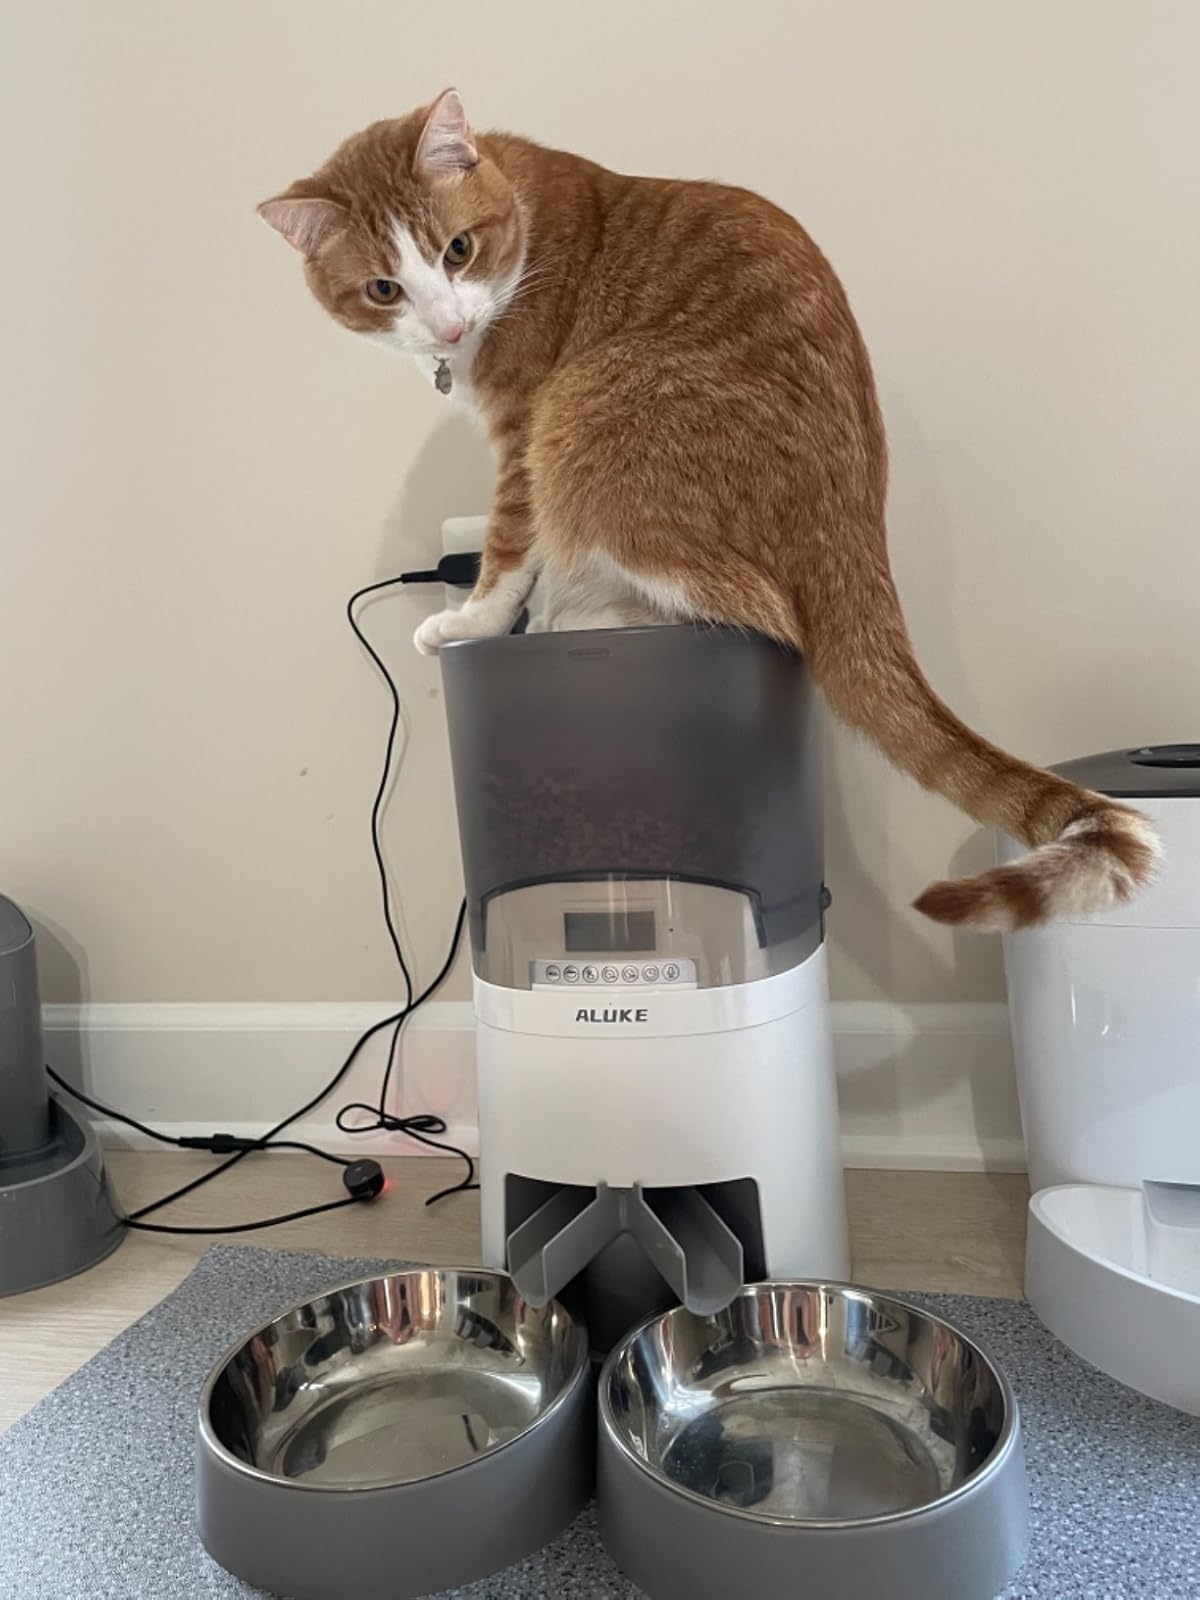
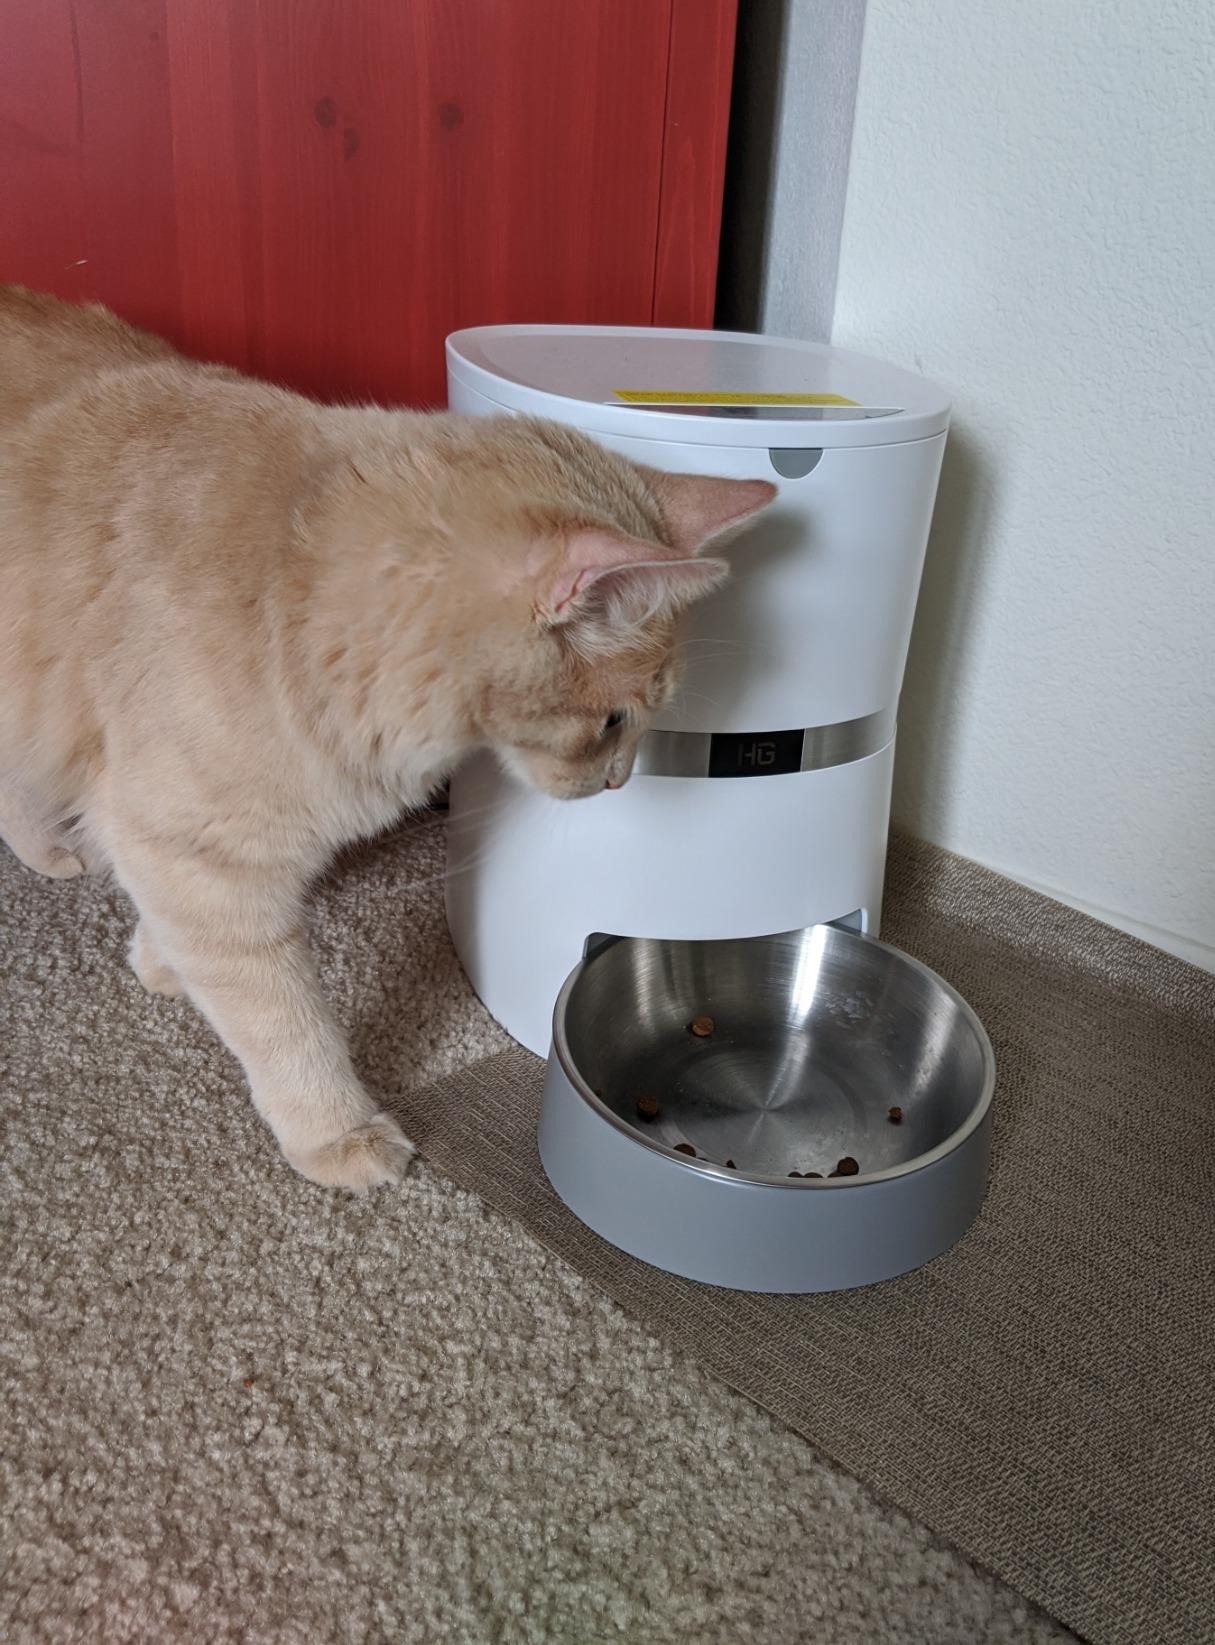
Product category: items_feeder
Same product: no